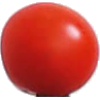
Label: Tomato Cherry Red 1